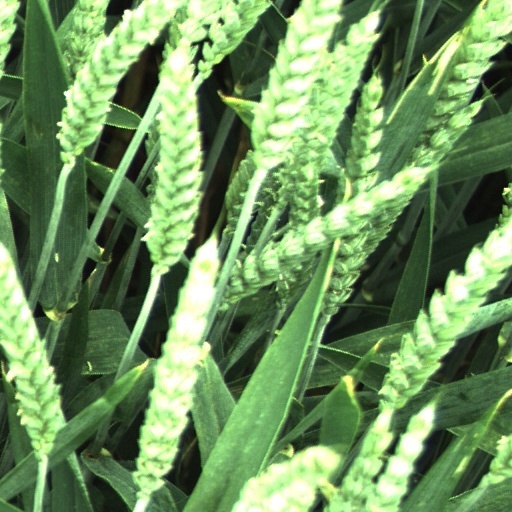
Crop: wheat